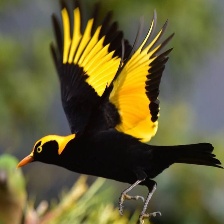
Species: REGENT BOWERBIRD
Scientific name: SERICULUS CHRYSOCEPHALUS